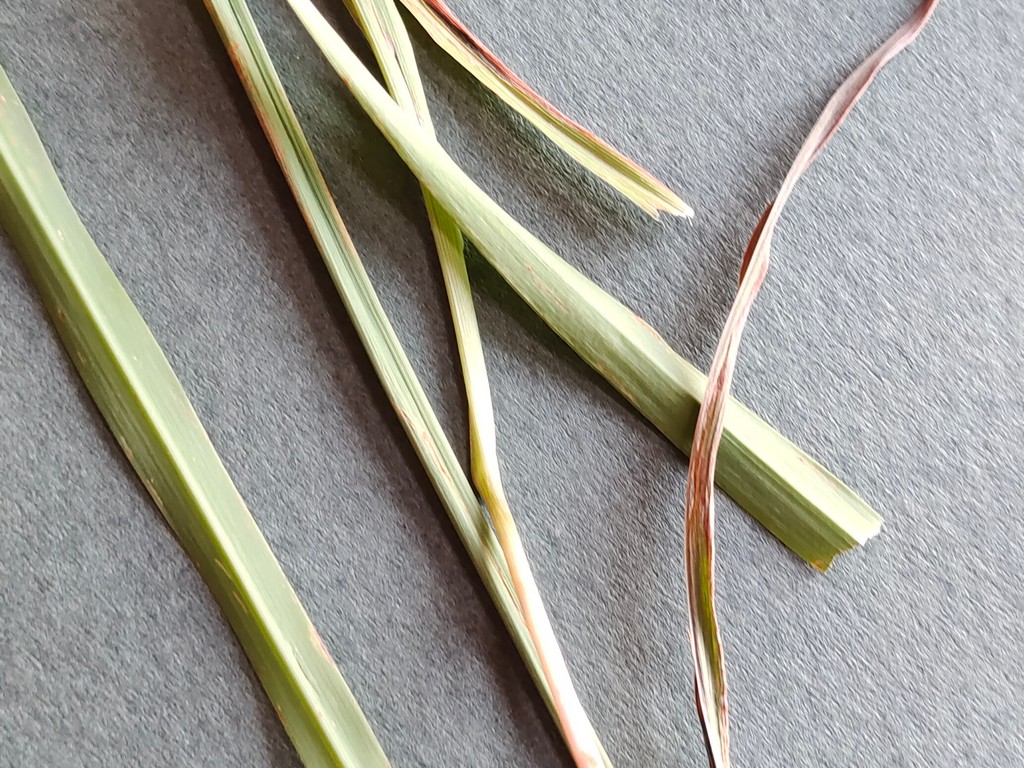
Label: Unhealthy